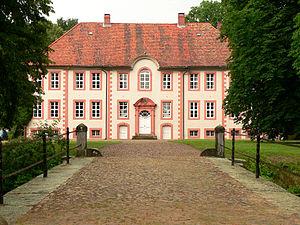
Le château d'Essenrode est un château allemand de Basse-Saxe, situé dans le village d'Essenrode qui appartient à la municipalité de Lehre. Il a été construit en style baroque tardif par Gotthart Heinrich August von Bülow en 1748.